Finland–United States relations

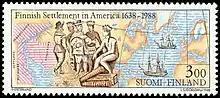
Postage stamp celebrating the 350th anniversary of Finnish settlements in America

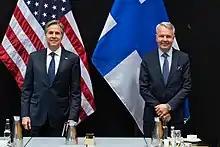
U.S. Secretary of State Antony Blinken and Finnish Foreign Minister Pekka Haavisto in Reykjavík, 2021

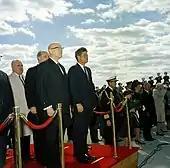
Presidents Urho Kekkonen and John F. Kennedy in 1961

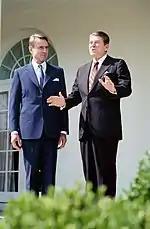
Presidents Ronald Reagan and Mauno Koivisto in The Rose Garden 1983

Diplomatic relations between the governments of Finland and the United States were established in 1920 at a legation level.